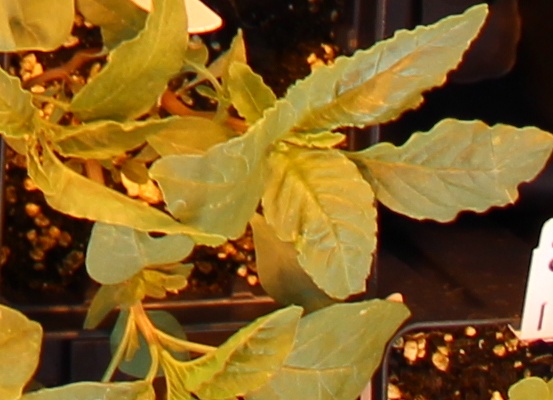
Label: Waterhemp